Amar Singh Thapa

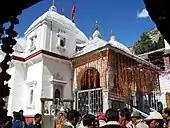
Gangotri Temple was built by Bada Kaji Amar Singh Thapa

Amar Singh was a religious personality who built many forts across Nepal and India. The original Gangotri Temple at Uttarakhand was built by him, which is part of Chhota Char Dham pilgrimage circuit. He built the oldest temple in the Mithila city Janakpur, Nepal, the Sri Ram Temple. After establishment of full Gorkha authority over Palpa and adjacent Terai, he built the Amar Narayan temple at Tansen in the hills above Butwal in 1807.